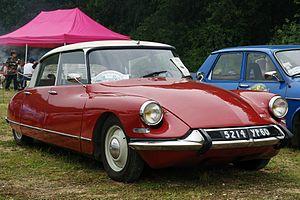
DS Automobiles est une marque automobile du segment premium du groupe français PSA. À l'origine, la Ligne DS était une famille haut de gamme de la marque Citroën de 2009 à 2014, puis elle est devenue une marque à part entière après cinq années d'existence en juin 2014. La première présentation officielle de la marque DS Automobiles a lieu le 3 mars 2015 au salon de Genève. Son nom fait référence à la Citroën DS, un ancien modèle haut de gamme de Citroën commercialisé entre 1955 et 1975.
Citroën est un constructeur automobile français. Son nom en forme longue est Automobiles Citroën. L'entreprise a été fondée en 1919 par André Citroën. La marque a toujours été réputée pour ses technologies d'avant-garde et, à plusieurs reprises, elle a révolutionné le monde de l'industrie de l'automobile. Citroën a notamment créé la Traction Avant, l'utilitaire H, les 2 CV, DS, Méhari, SM, GS, CX, BX ou encore la XM, qui sont toutes des créations d'avant-garde.